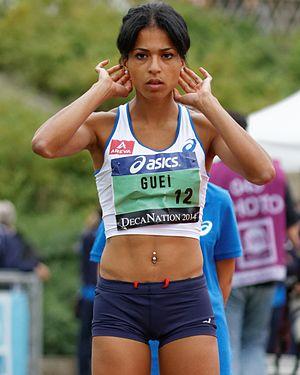
Floria Gueï au DécaNation 2014.
Floria Gueï est une athlète française d'origine ivoirienne spécialiste du 400 mètres licenciée au club de Entente Sud lyonnais.